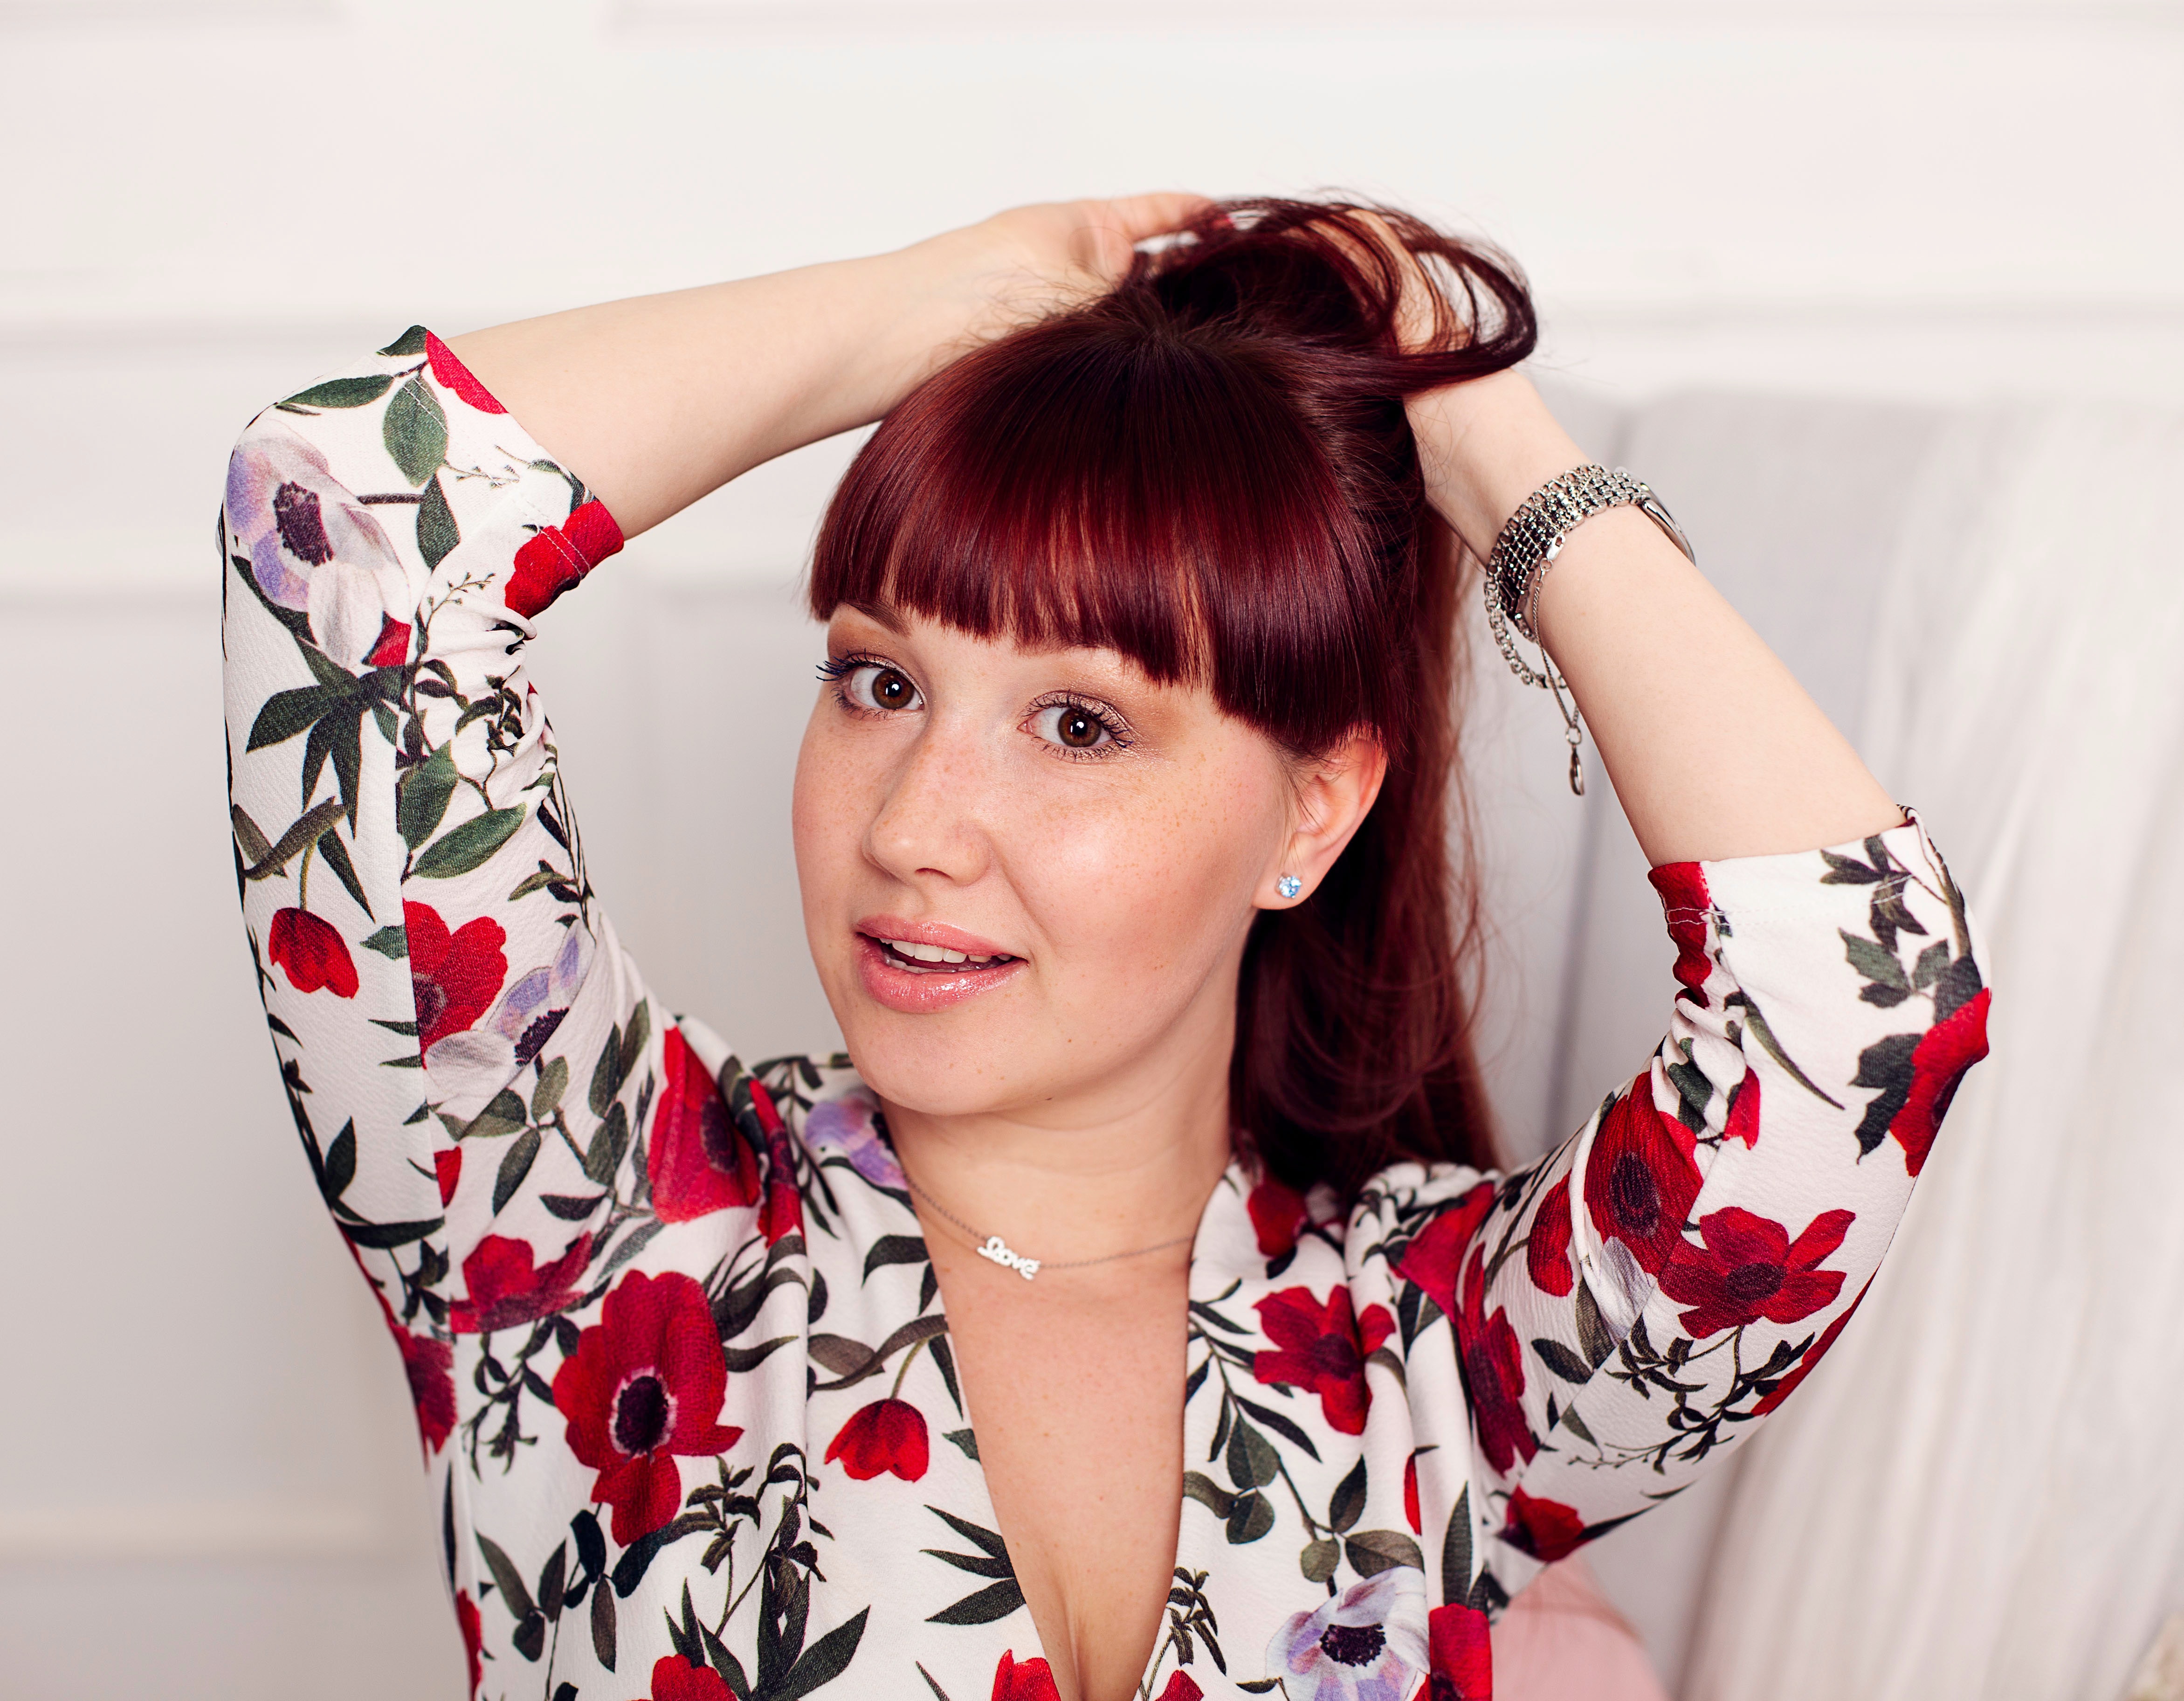
hair, face, hairstyle, forehead, bangs, skin, beauty, eyebrow, lip, arm, black hair, ear, long hair, cool, gesture, hand, hair coloring, smile, brown hair, fashion accessory, photo shoot, jaw, style